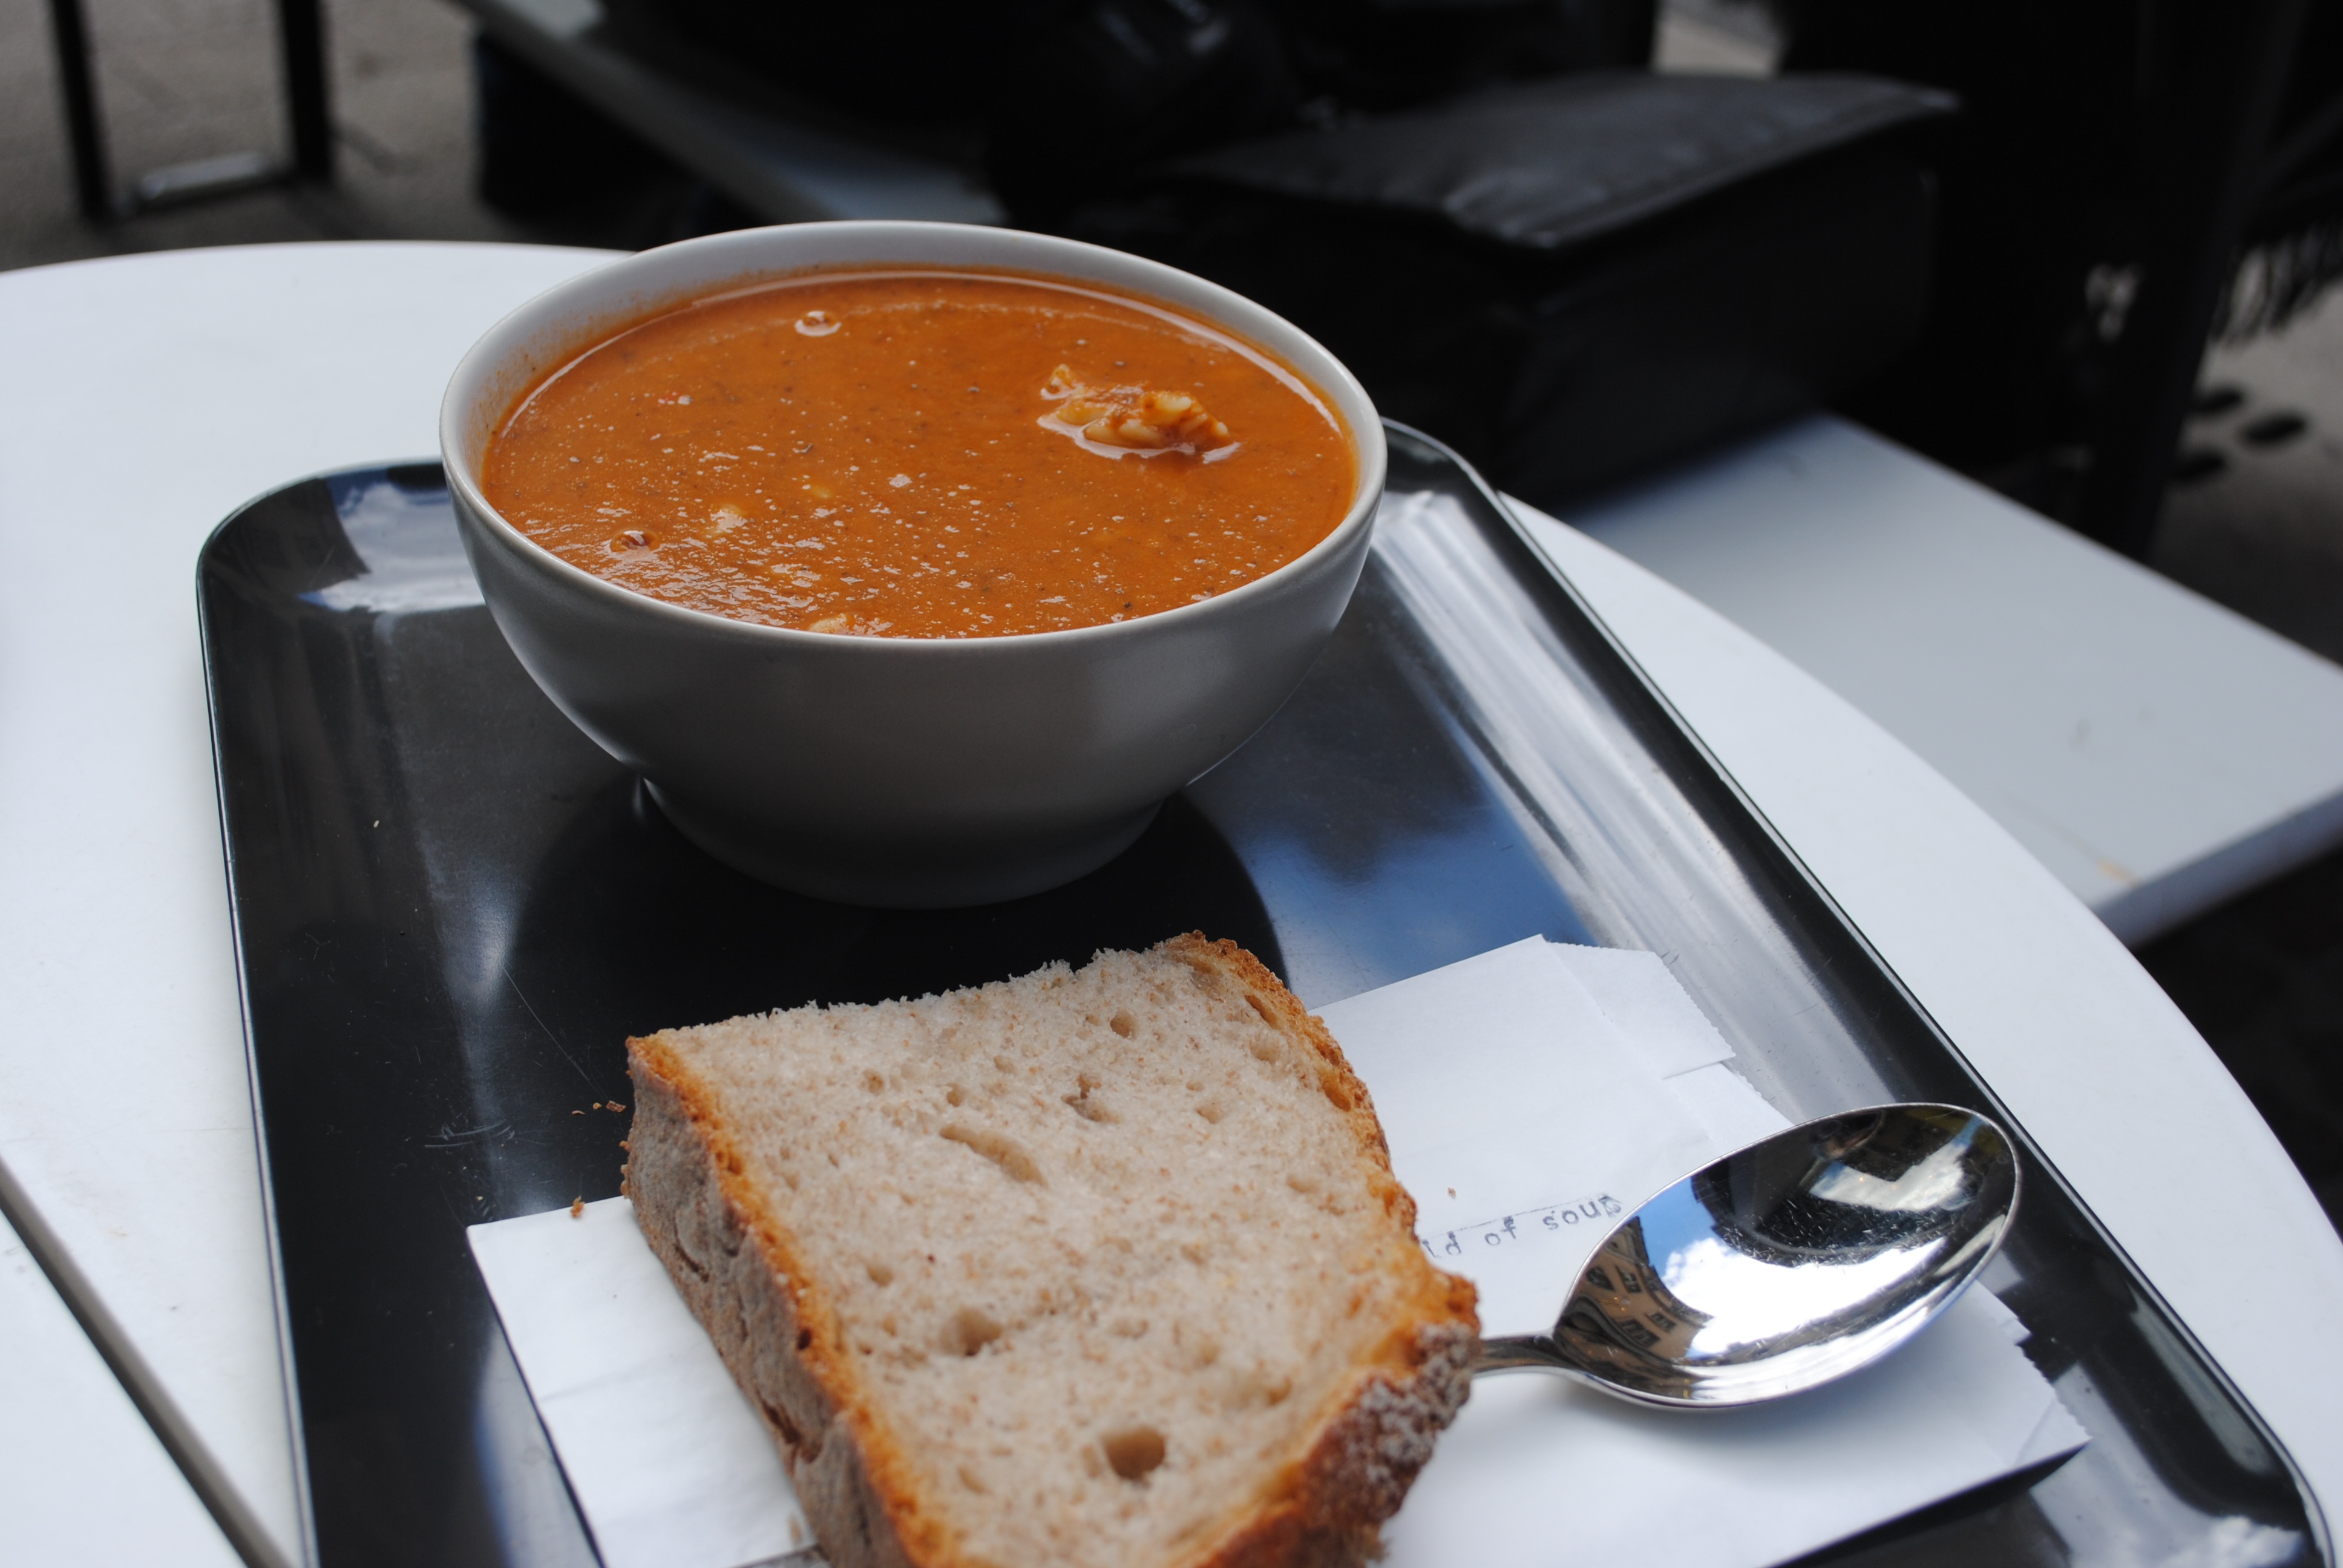
cafe, restaurant, orange, dish, meal, food, produce, pumpkin, plate, breakfast, cuisine, bread, soup, spoon, tasty